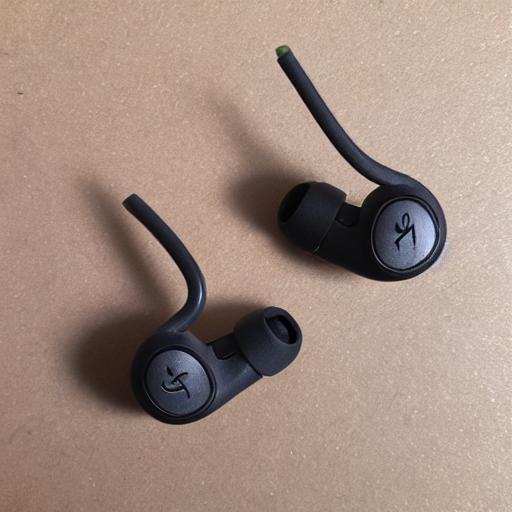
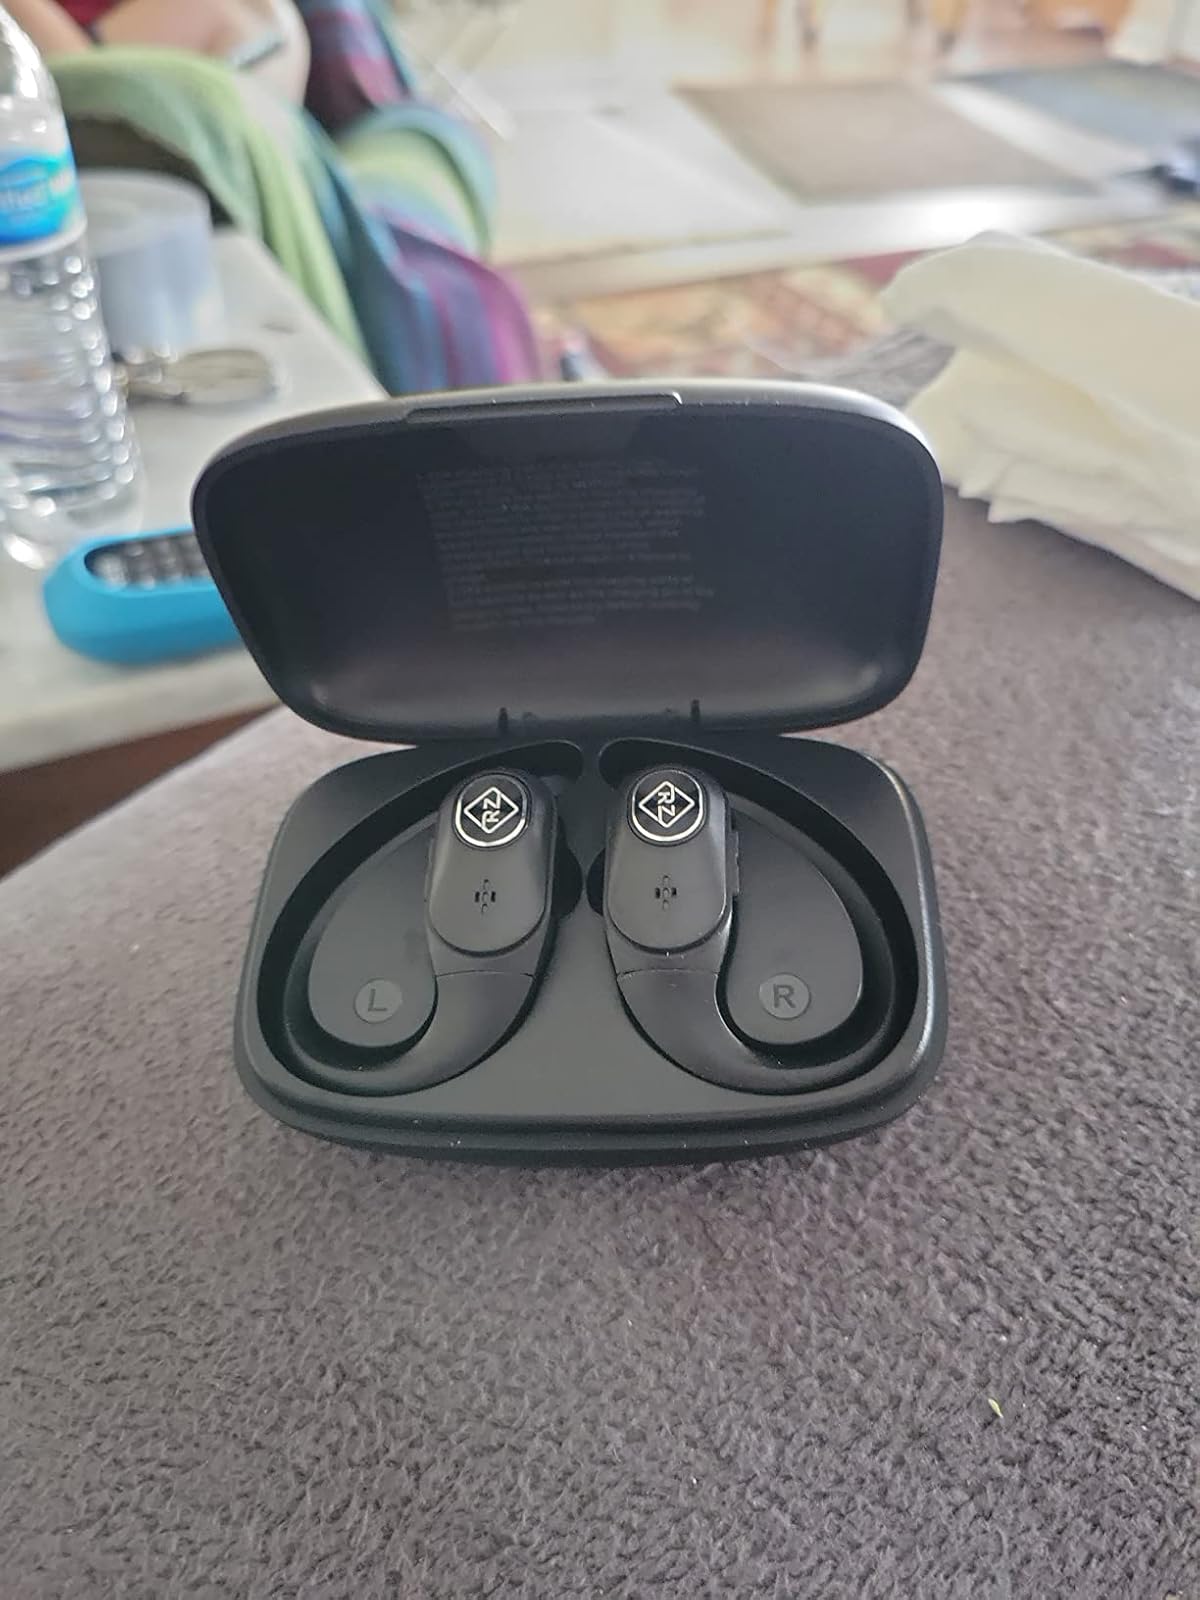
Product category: earbuds
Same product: no